Tu Tu Main Main

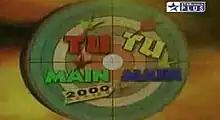

Tu Tu Main Main ("") is an Indian television sitcom which originally aired on DD Metro and later StarPlus directed by Sachin Pilgaonkar. The series first premiered on DD Metro in 1994 till 1996 before it moved to StarPlus and the series went on to become the first show to launch the STAR Plus Hindi Band in October 1996.